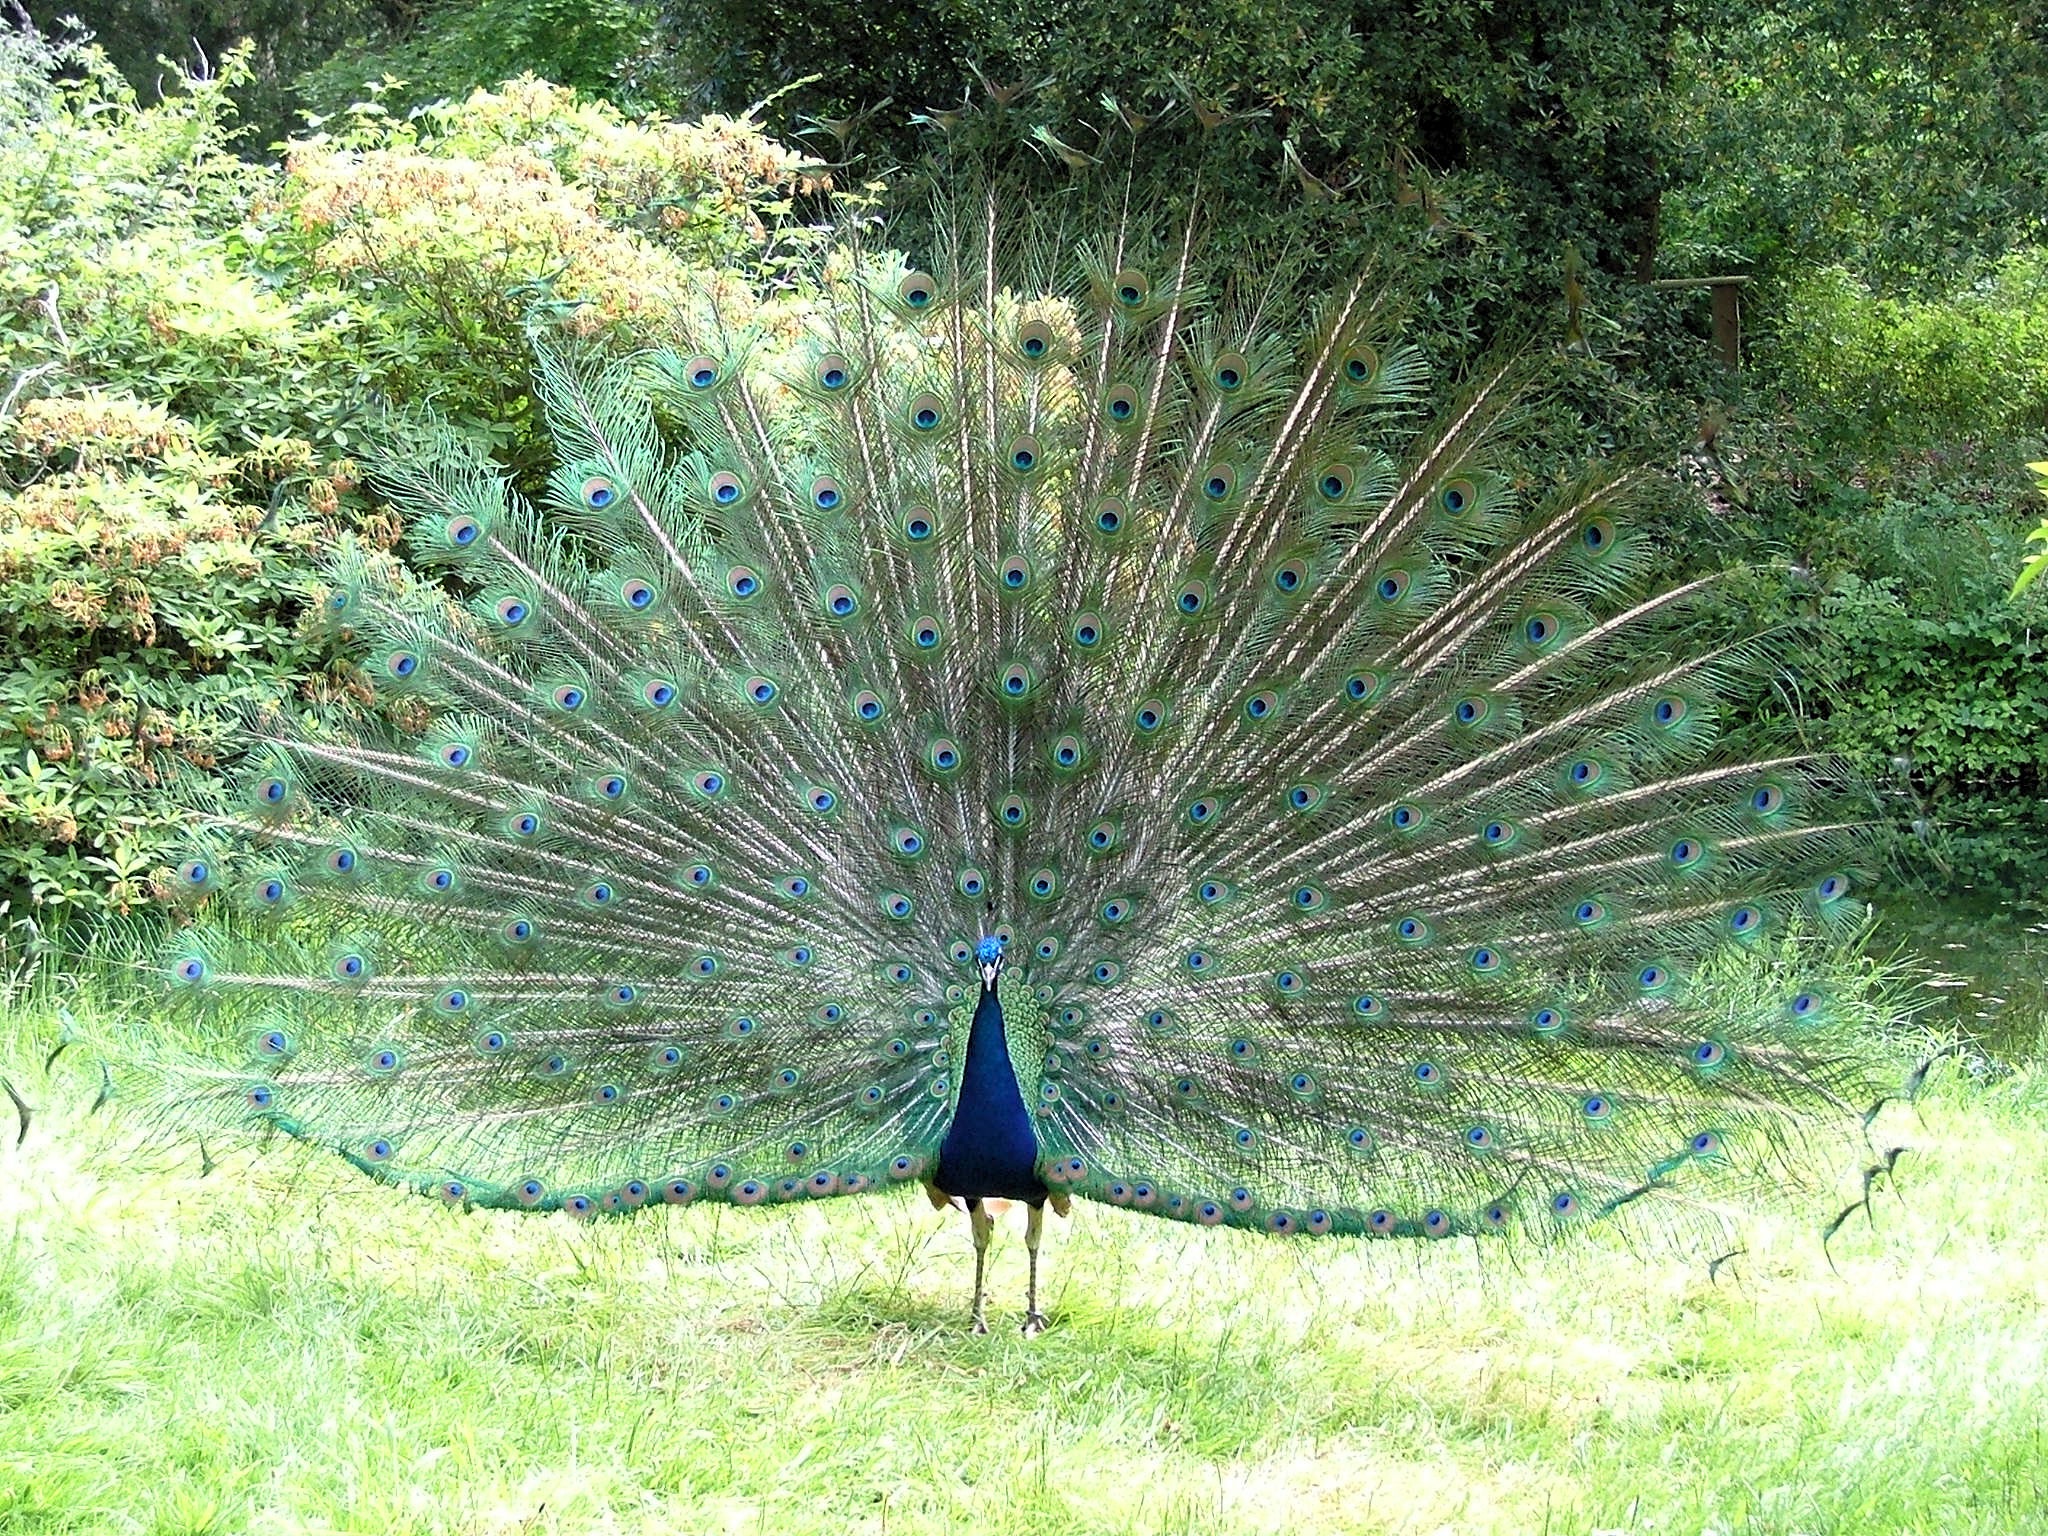
bird, prairie, male, botany, fauna, peacock, plumage, display, feathers, tail, galliformes, front, peafowl, phasianidae